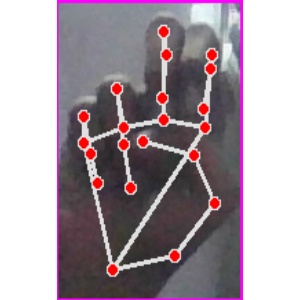
अक्षर: ह